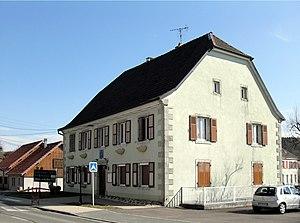
La mairie de Fêche-l'Église
Fêche-l'Église est une commune française située dans le département du Territoire de Belfort, en région Bourgogne-Franche-Comté. Elle est rattachée au canton de Delle. Ses habitants sont appelés les Fêchois.